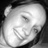
Emotion: happy